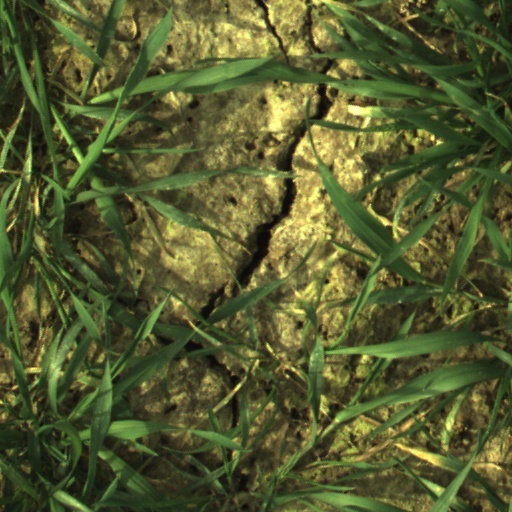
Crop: wheat